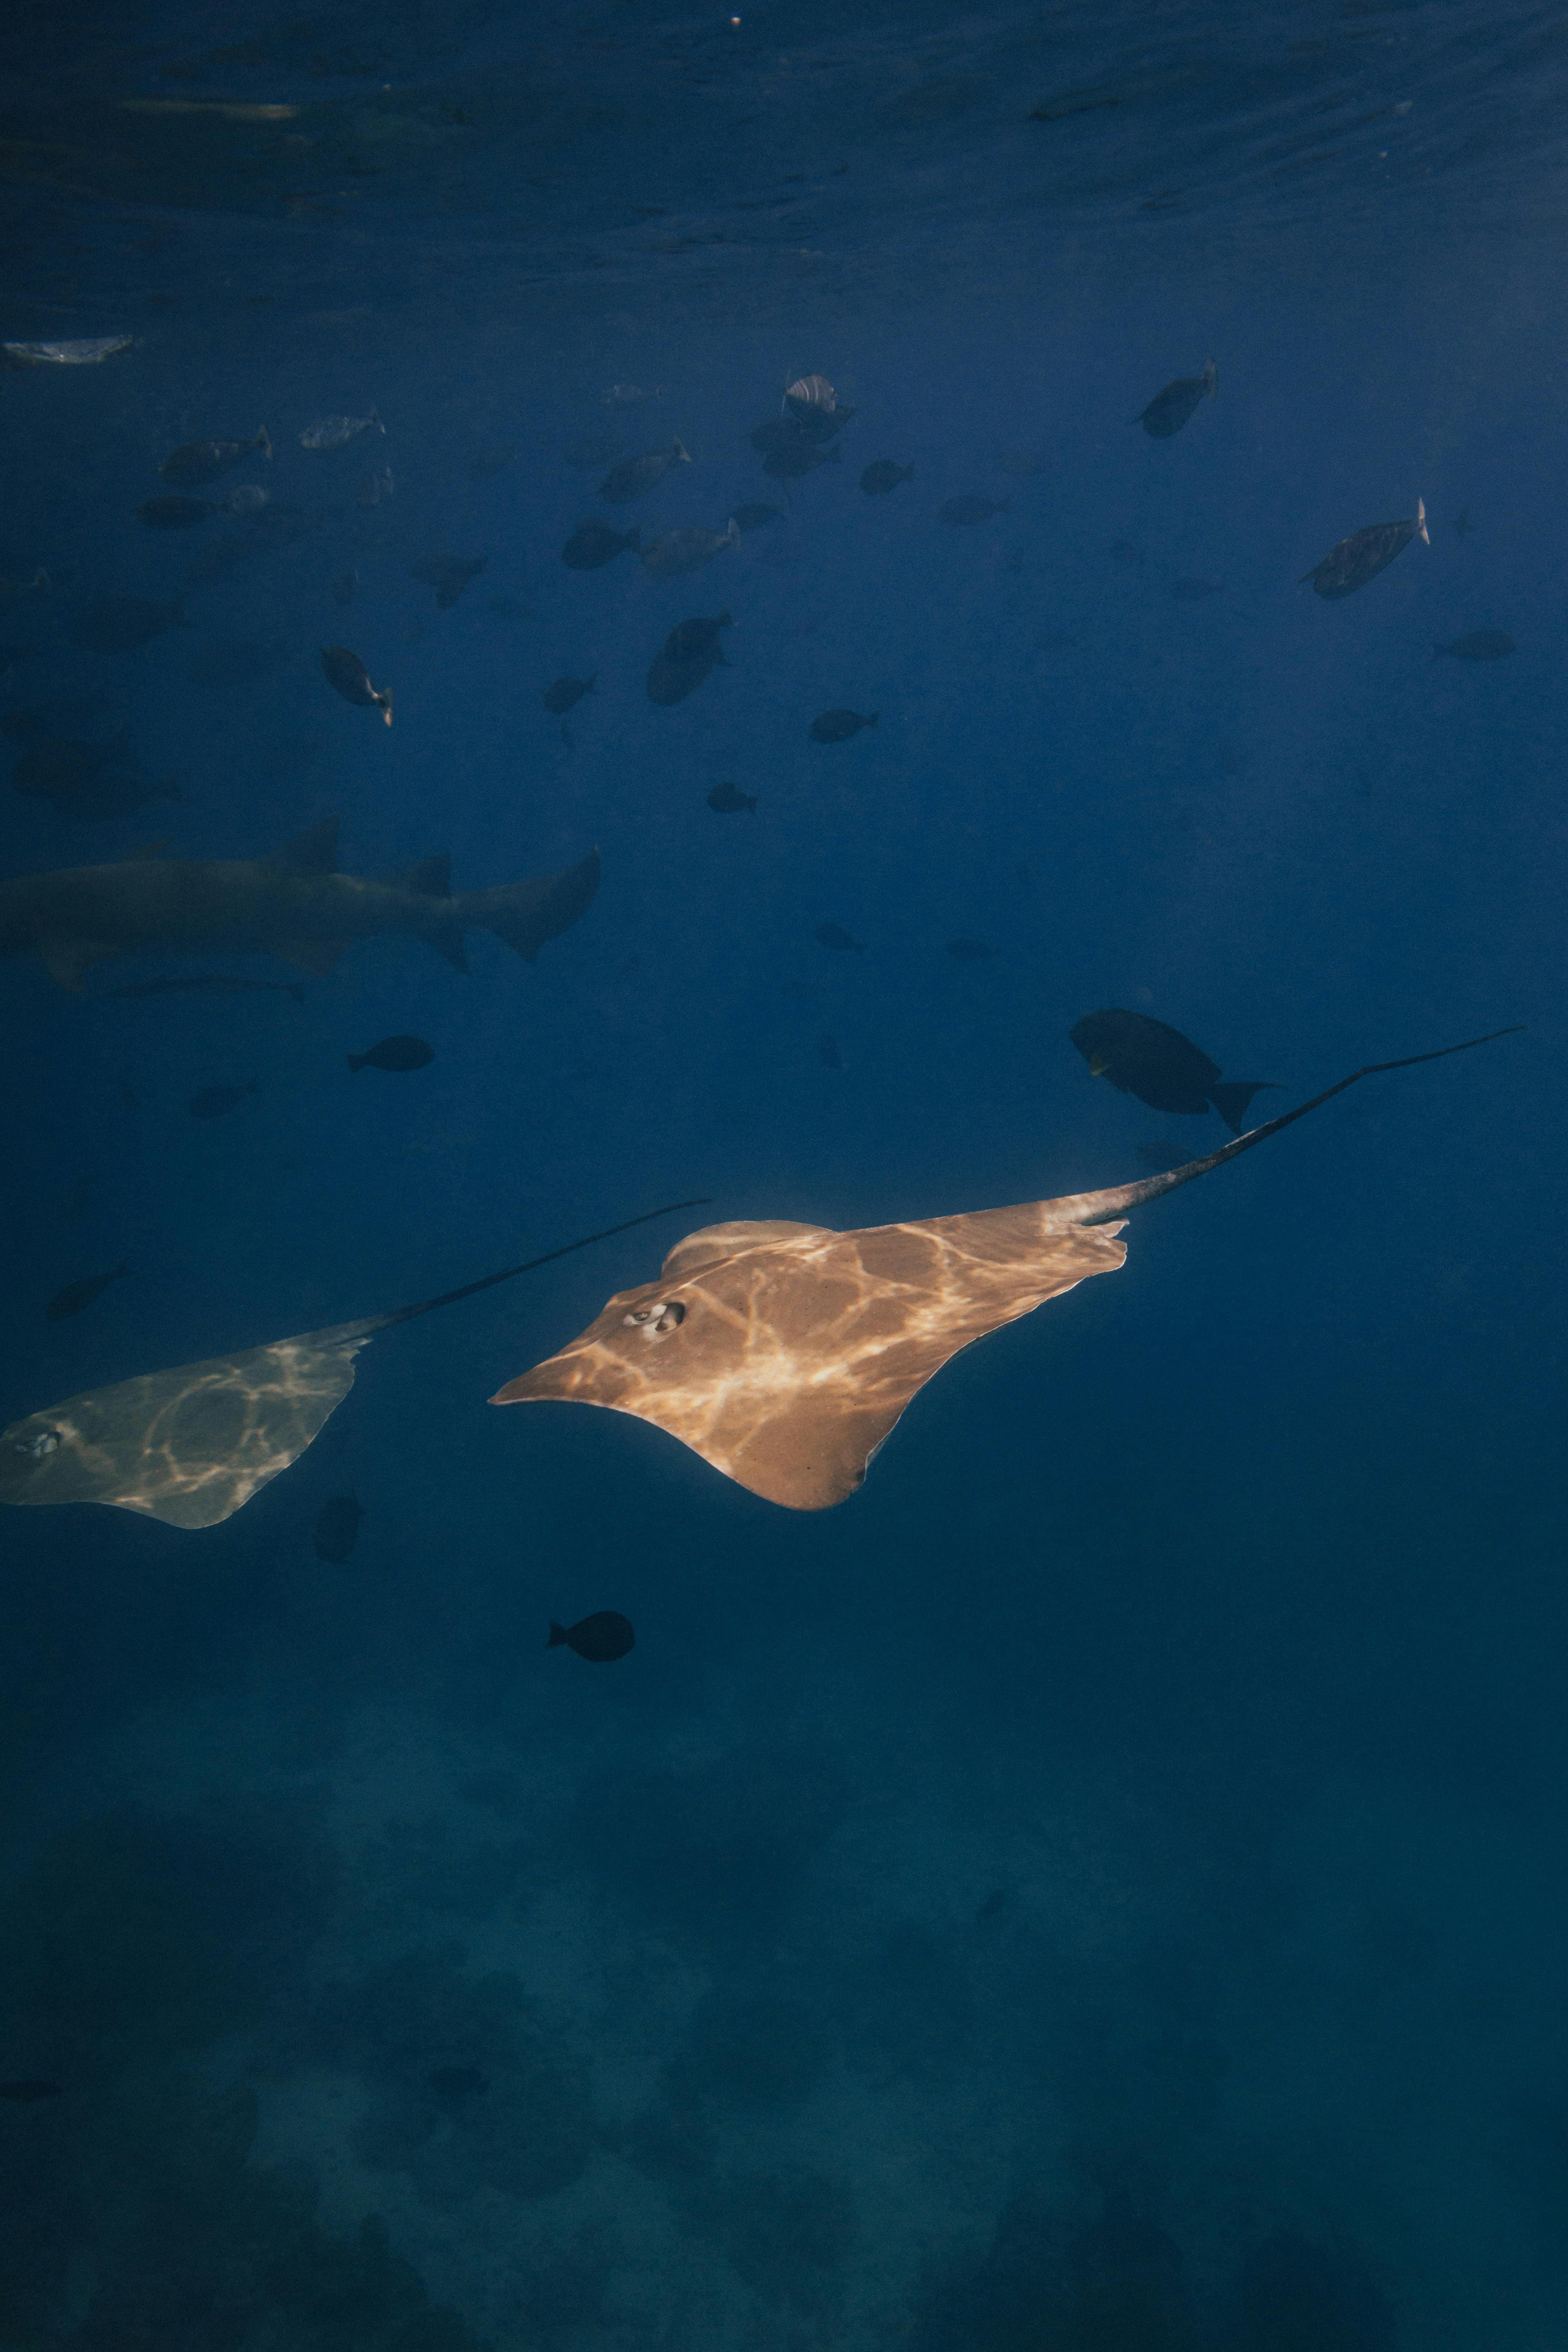
sea, water, fin, body of water, underwater, wing, marine biology, sky, liquid, marine mammal, wildlife, reflection, rays and skates, seabird, lake, ocean, electric blue, fish, rock, winter, evening, horizon, shadow, sound